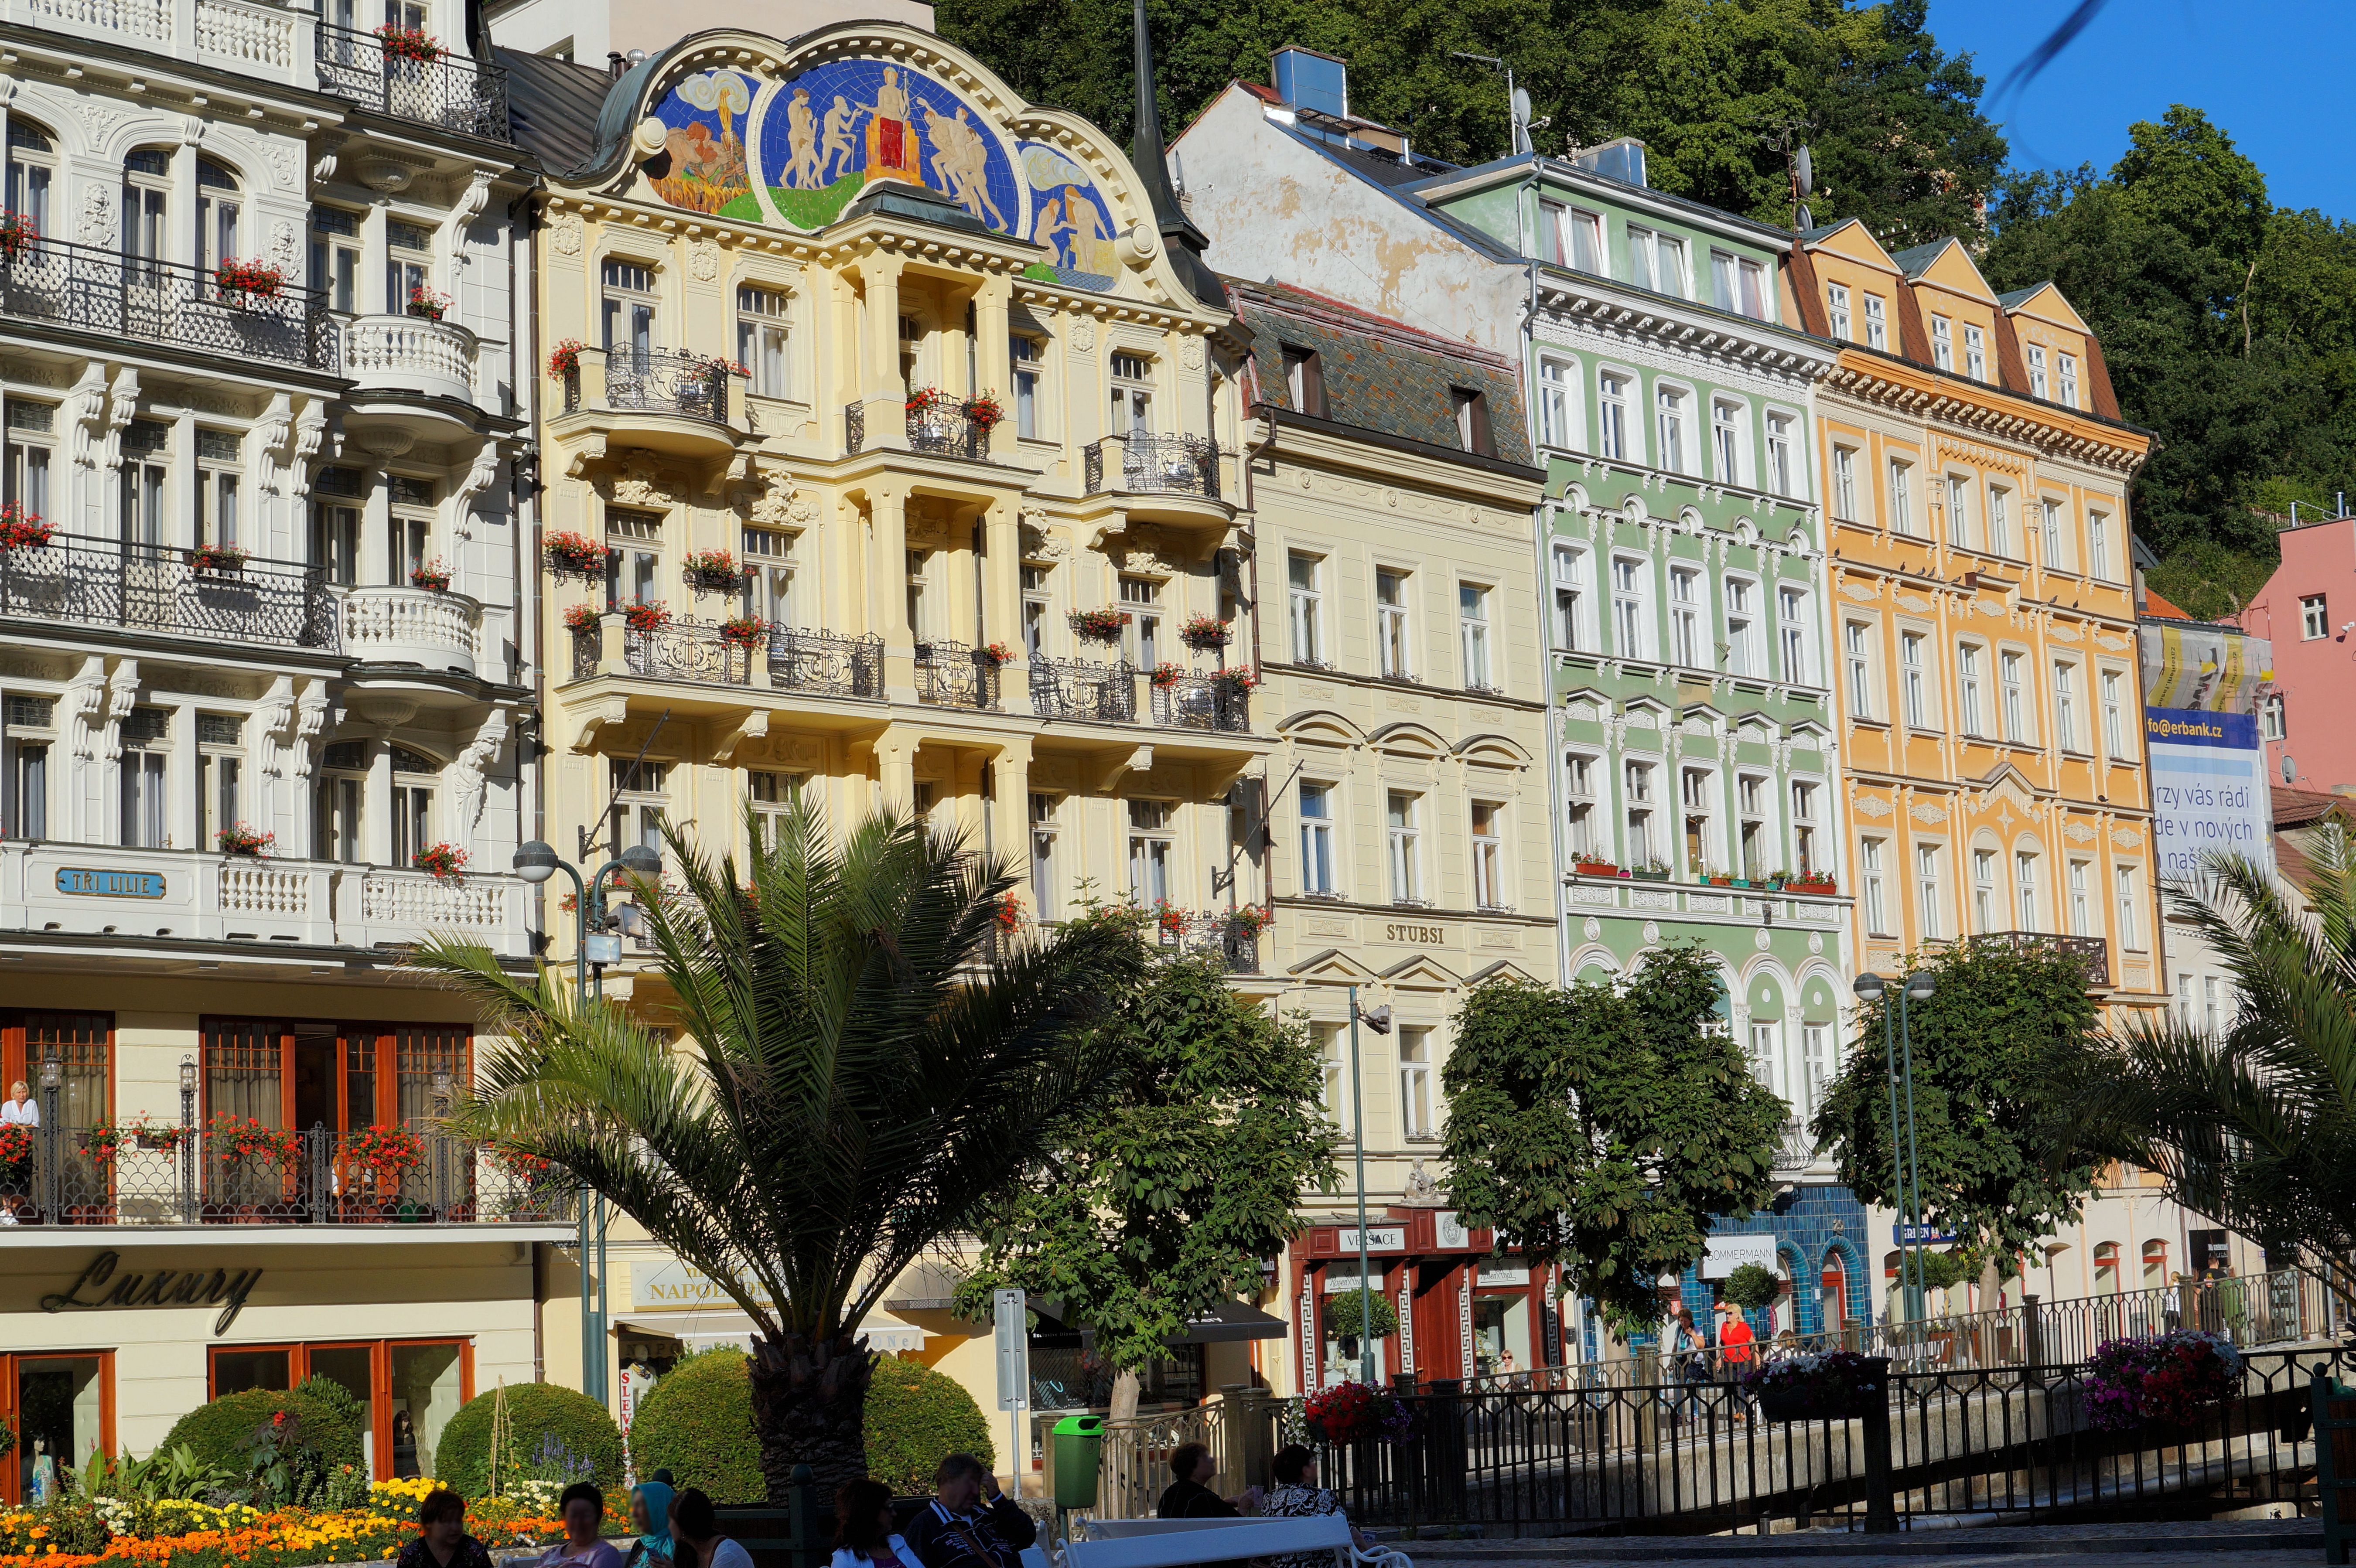
architecture, town, building, palace, plaza, landmark, facade, tourism, town square, art nouveau, baroque, neighbourhood, tours, neo baroque